Little Women (2018 film)

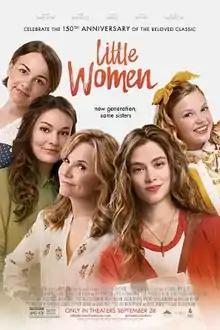
Theatrical release poster

Little Women is a 2018 American drama film directed by Clare Niederpruem, from a screenplay by Niederpruem and Kristi Shimek. The sixth film adaptation of Louisa May Alcott's 1868–69 two-volume novel of the same name, it is a modern retelling of the original story and marks the 150th anniversary of the release of the book's first volume. The film stars Sarah Davenport, Allie Jennings, Lucas Grabeel, Ian Bohen, and Lea Thompson. It was released in the United States on September 28, 2018, by Pinnacle Peak.